History of Skat

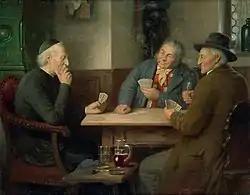
"Die Skatpartie" ("The Skat Session") by Josef Wagner-Höhenberg

The history of the game of Skat or Scat began in the early 19th century in Thuringia. The game spread rapidly within German-speaking Europe and also in the US and is now one of the most popular card games in Germany as well as being considered Germany's national card game.